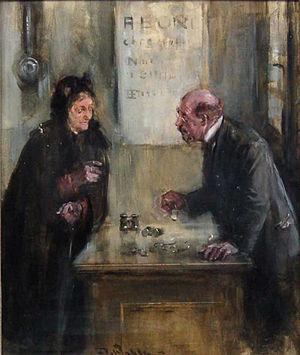
L'opticien-lunetier est un auxiliaire de santé. Sa mission consiste à améliorer, maintenir, restaurer, et protéger la vision de l'amétrope notamment à travers la fourniture d'un équipement optique, il assure à ce titre un rôle commercial dans la fourniture et l'entretien de cet équipement optique.